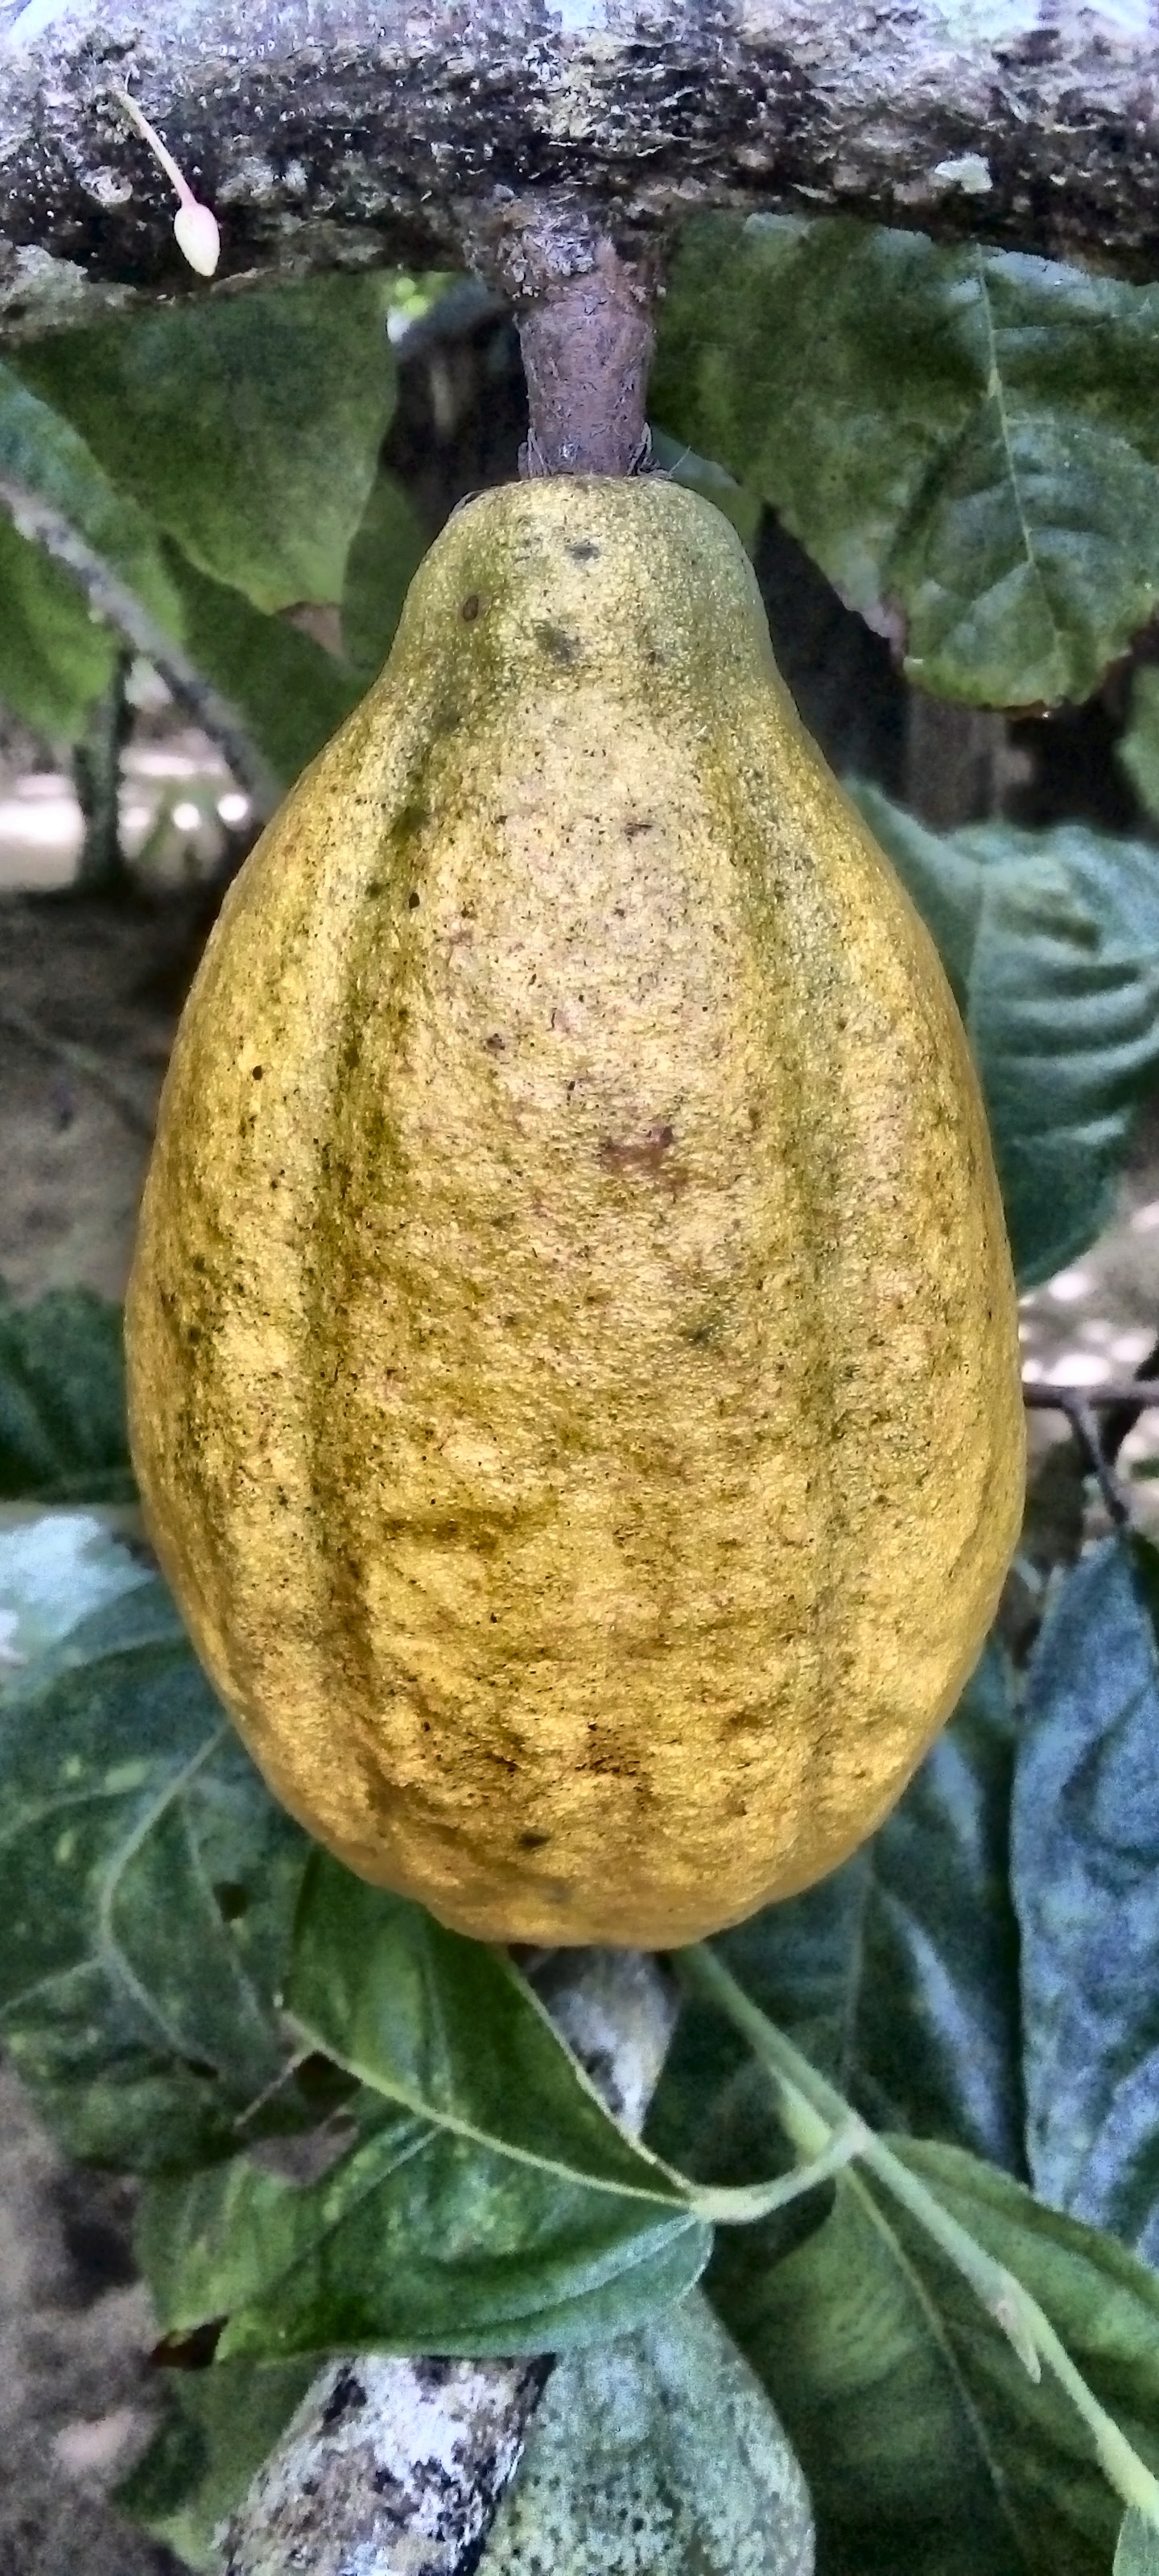
Maturity: mature
Variety: Amelonado